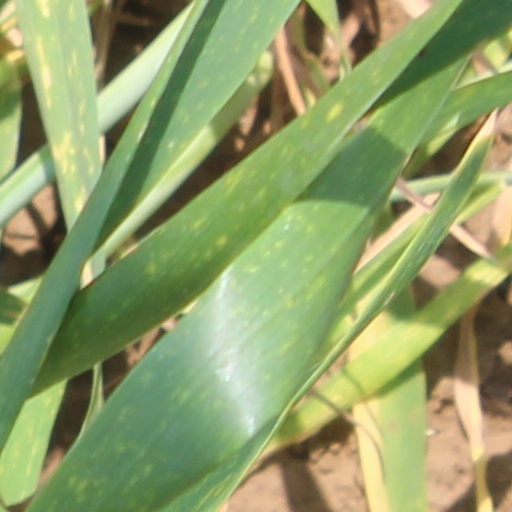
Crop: wheat